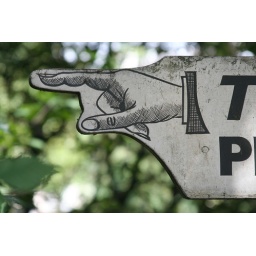
A sign points the way to the Dulwich Picture Gallery, just along the road from my flat in South London.